Trams in Hong Kong

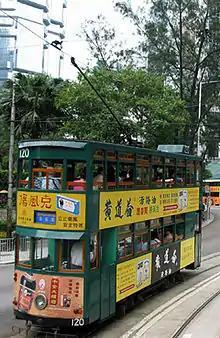
A double-decker tram in Hong Kong

Trams in Hong Kong include the Hong Kong Tramways, the Peak Tram (a funicular railway which is always referred to as a tram) and the Light Rail Transit (MTR Light Rail, LRT; formerly KCR Light Rail).